Fra Mauro formation

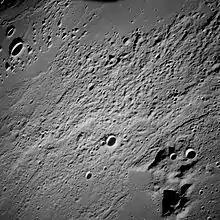
Oblique view of Fra Mauro taken from lunar orbit on the Apollo 12 mission.

The Fra Mauro formation (or Fra Mauro Highlands) is a formation on the near side of Earth's Moon that served as the landing site for the American Apollo 14 mission in 1971. It is named after the 80-kilometer-diameter crater Fra Mauro, located within it. The formation, as well as Fra Mauro crater, take their names from a 15th-century Italian monk and mapmaker of the same name. Apollo 13 was originally scheduled to land in the Fra Mauro highlands, but was unable due to an in-flight technical failure.